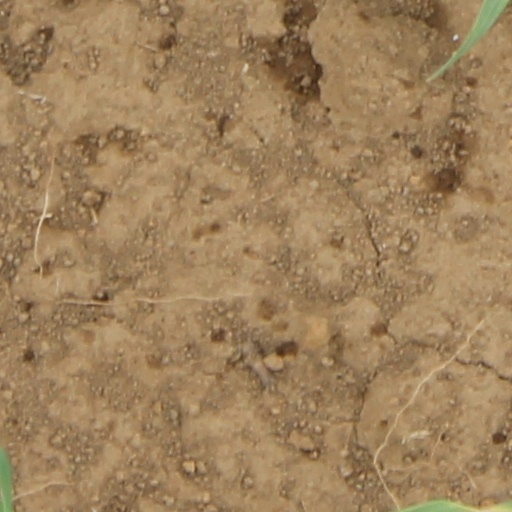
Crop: wheat